Golden poison frog

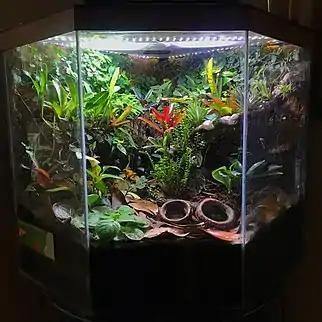
"Phyllobates terribilis" in captivity

The golden poison frog is a popular vivarium subject due to its bright color and bold personality in captivity. Despite its dangerous toxicity in the wild, captive specimens raised without their natural food sources are non-toxic in captivity.